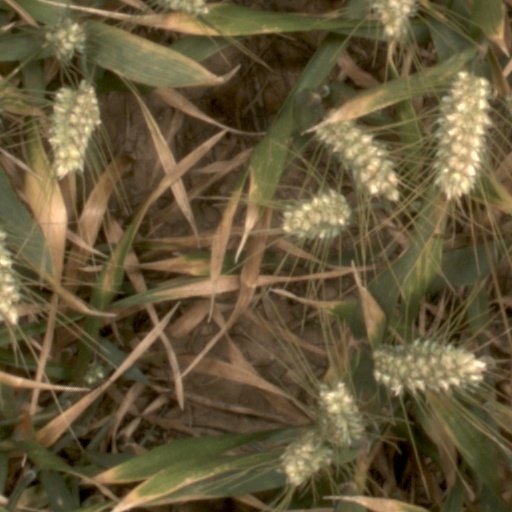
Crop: wheat